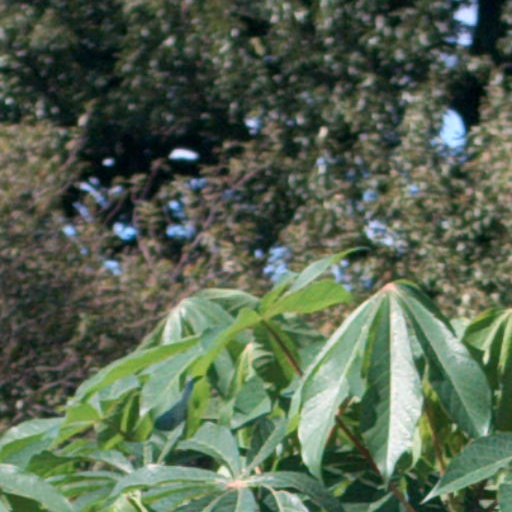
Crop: cassava